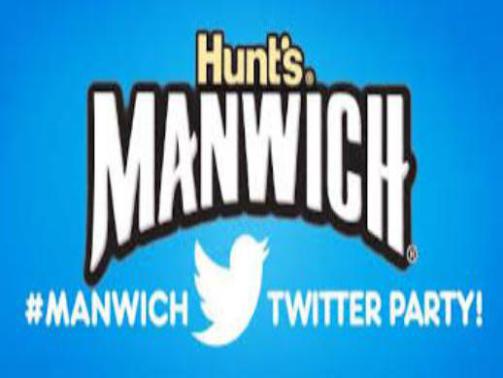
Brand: manwich
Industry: Food